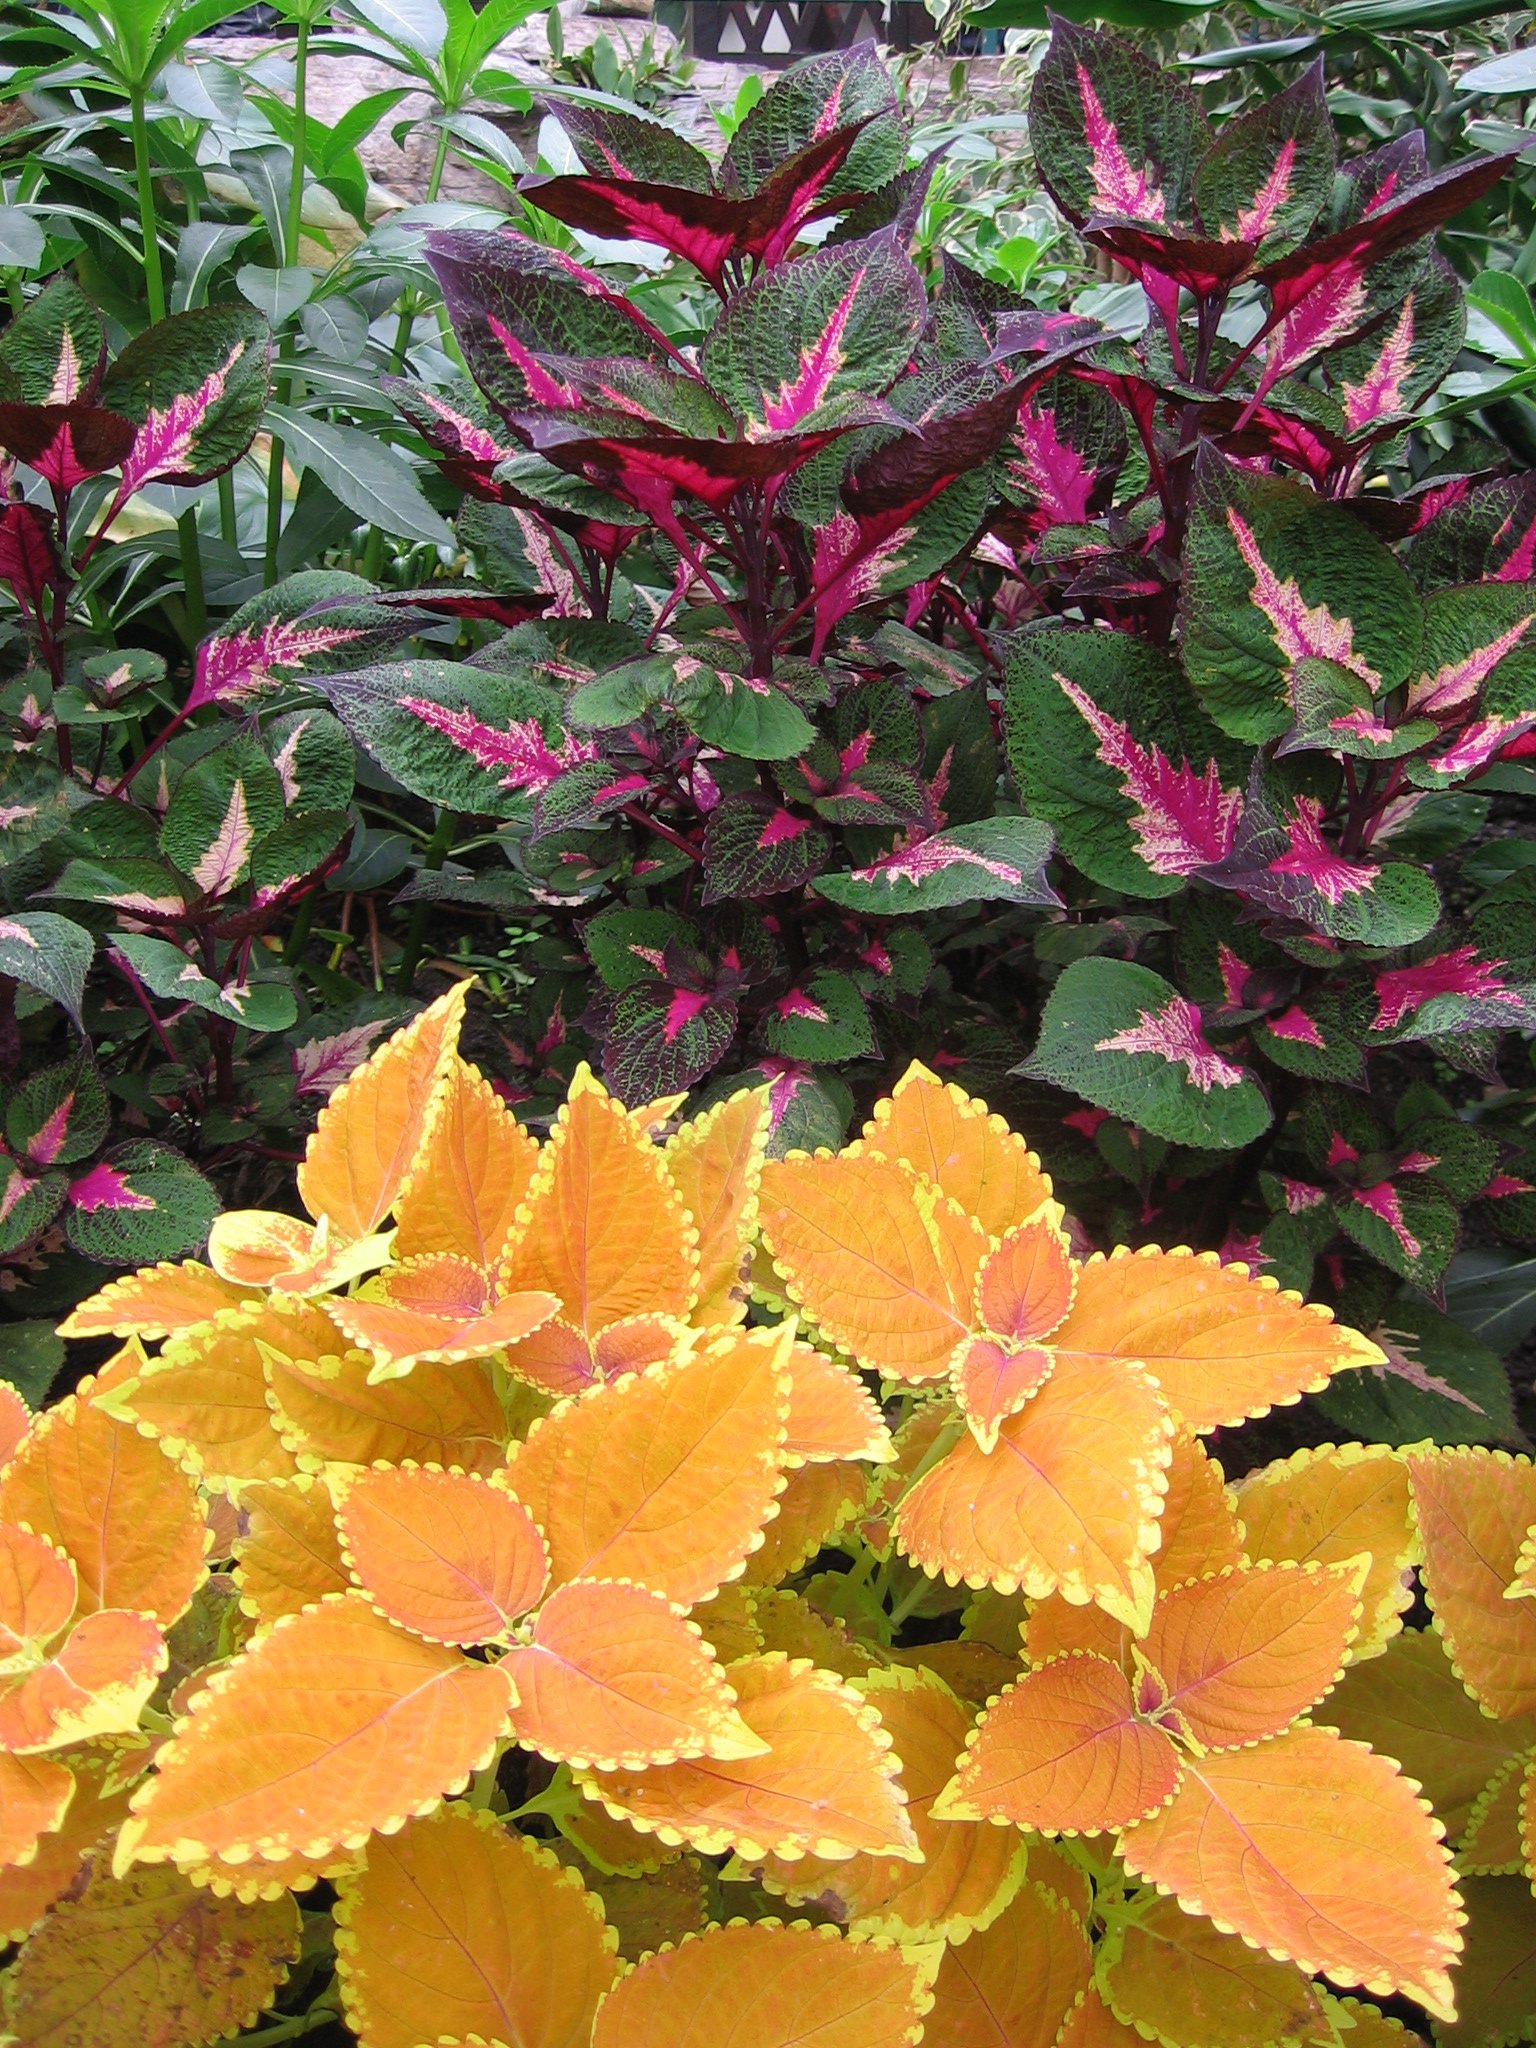
tree, branch, plant, leaf, flower, produce, color, autumn, botany, colorful, flora, season, leaves, shrub, flowering plant, colorful nettle, annual plant, woody plant, land plant